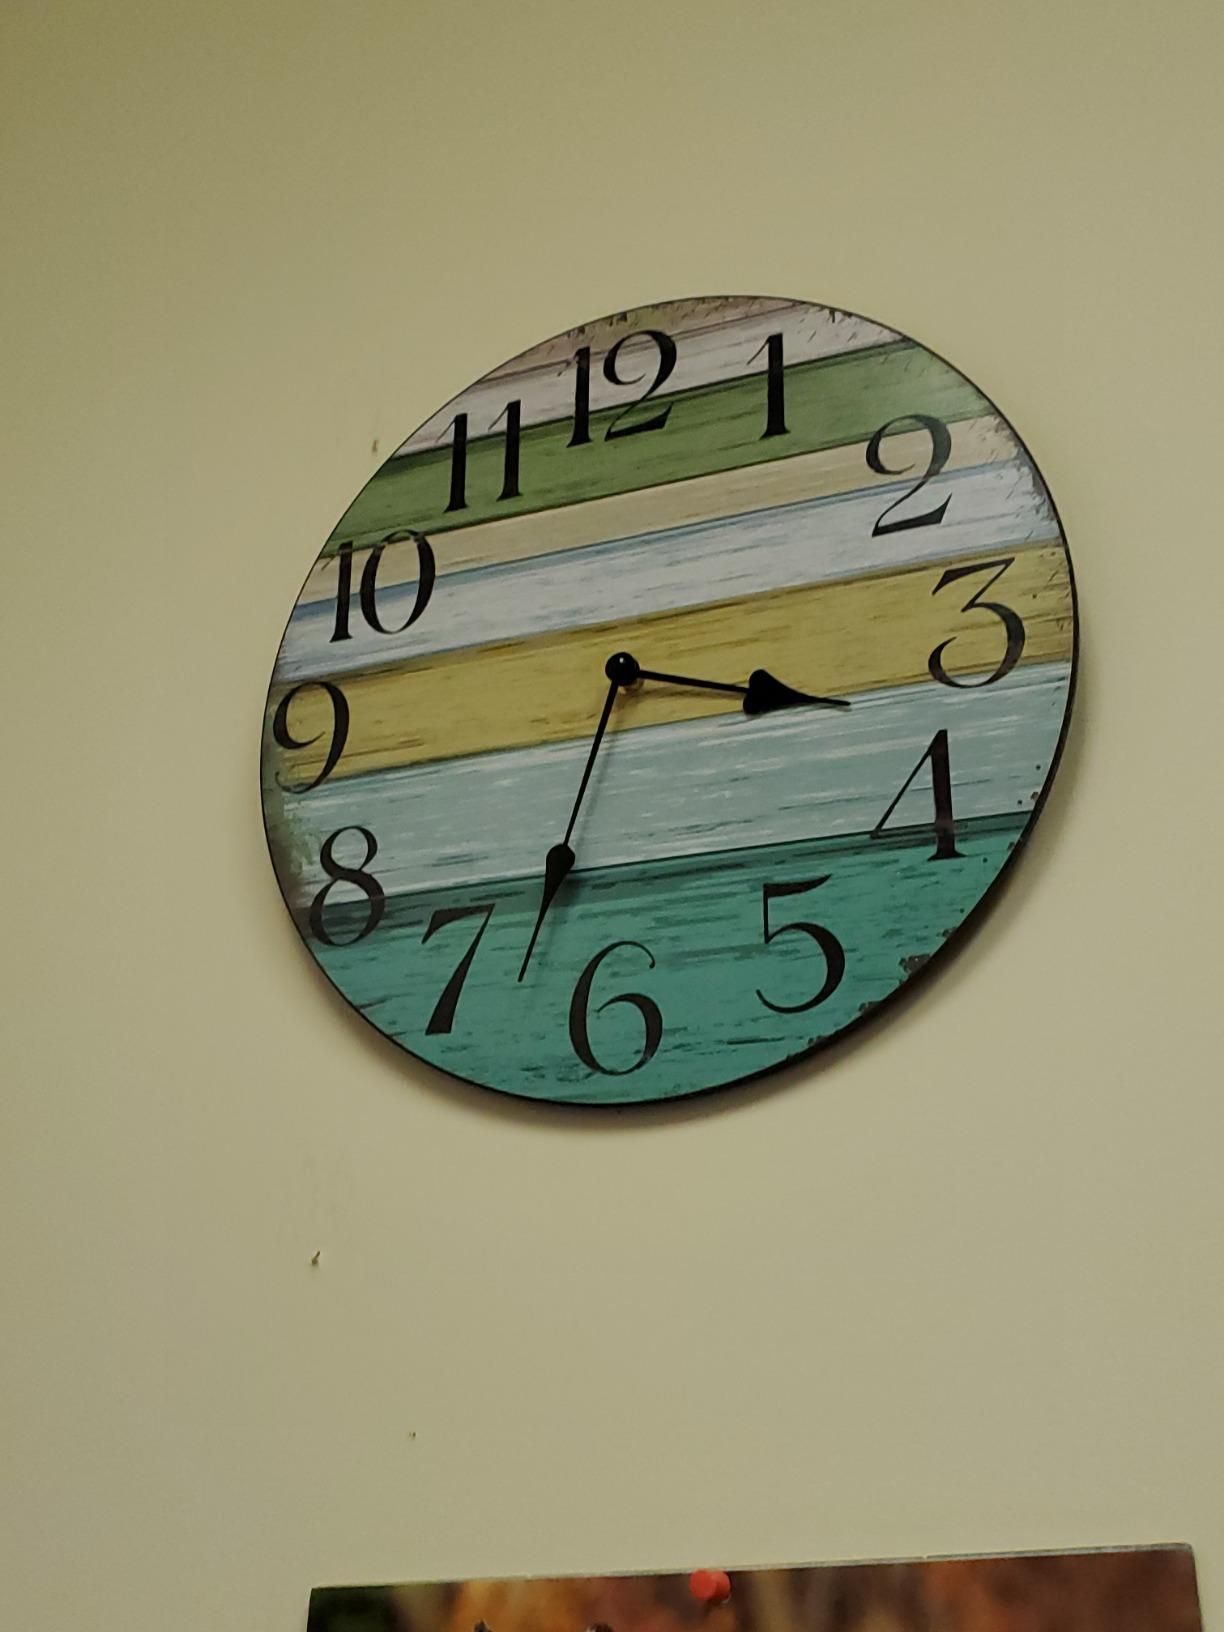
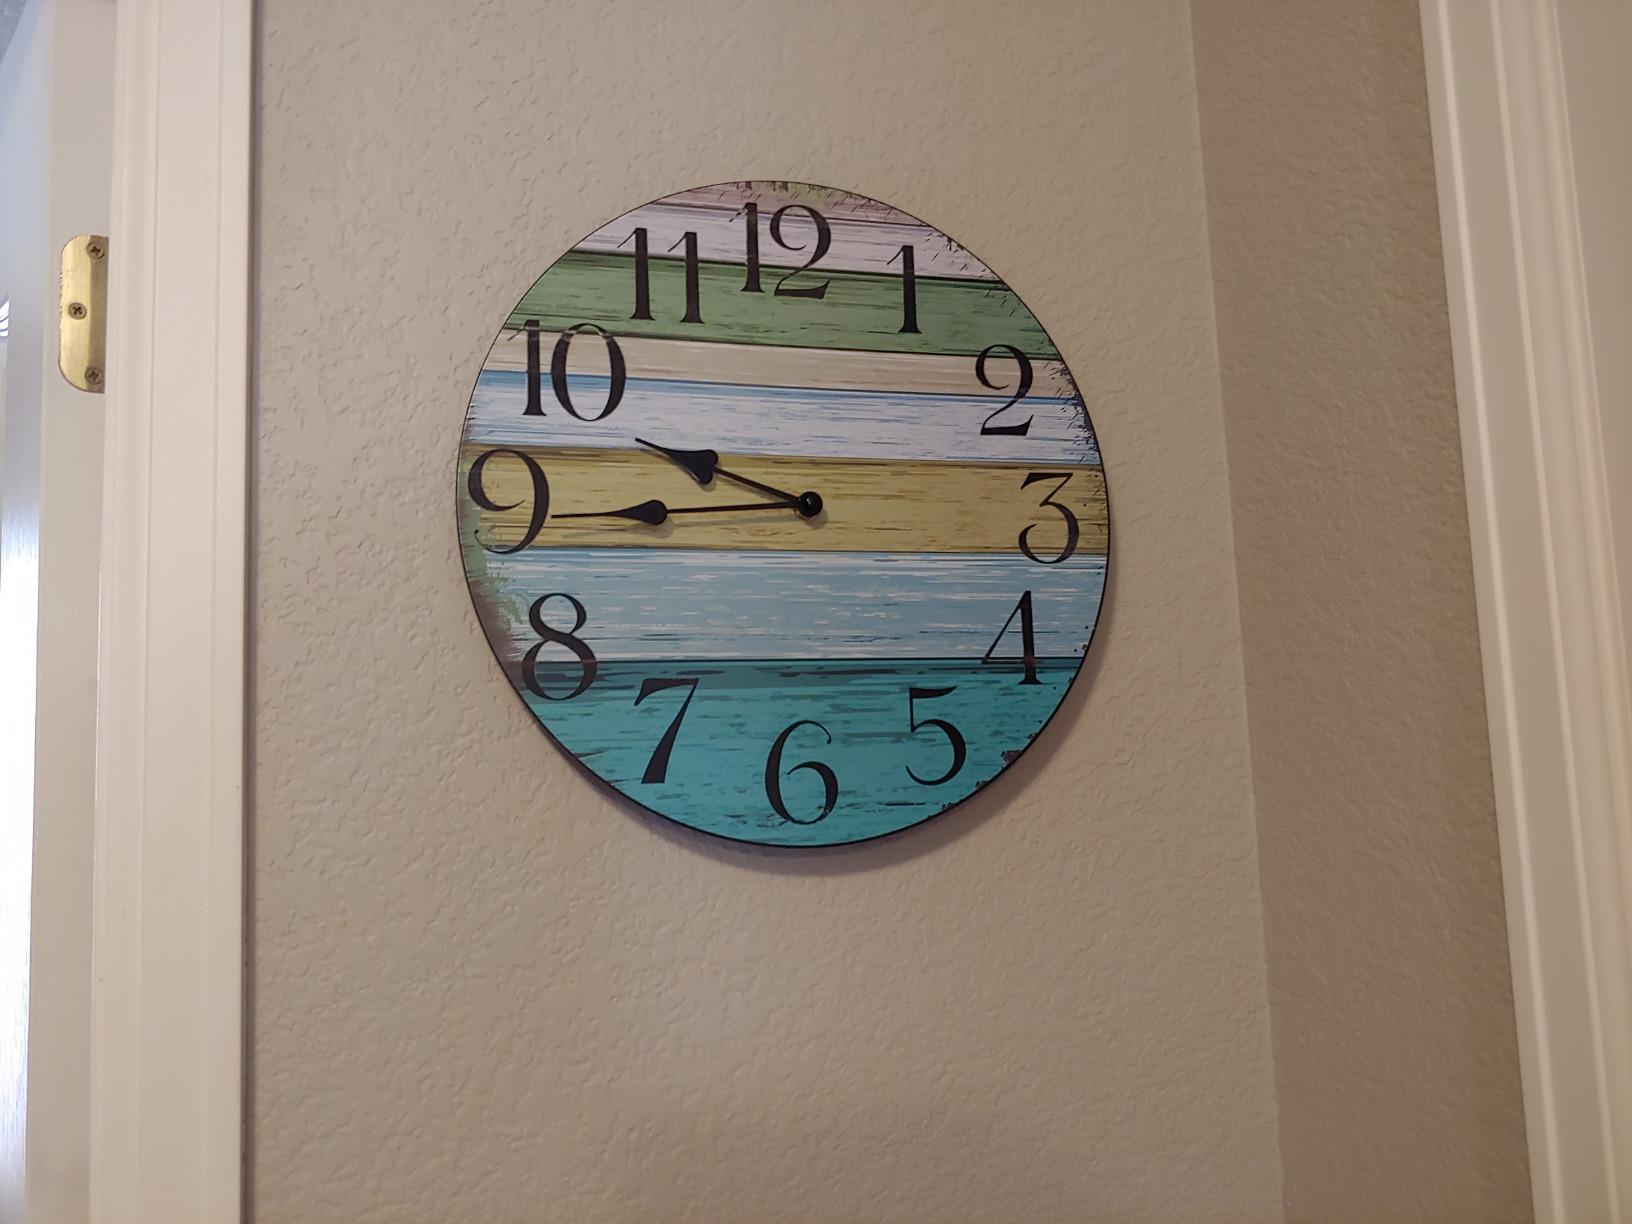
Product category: clock
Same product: yes